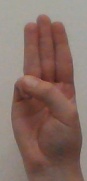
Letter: thaa